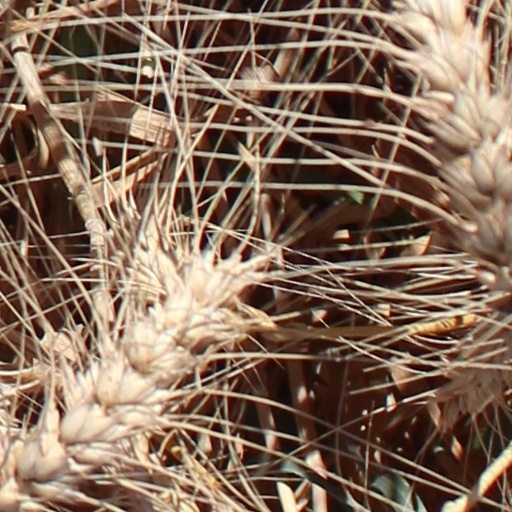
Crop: wheat